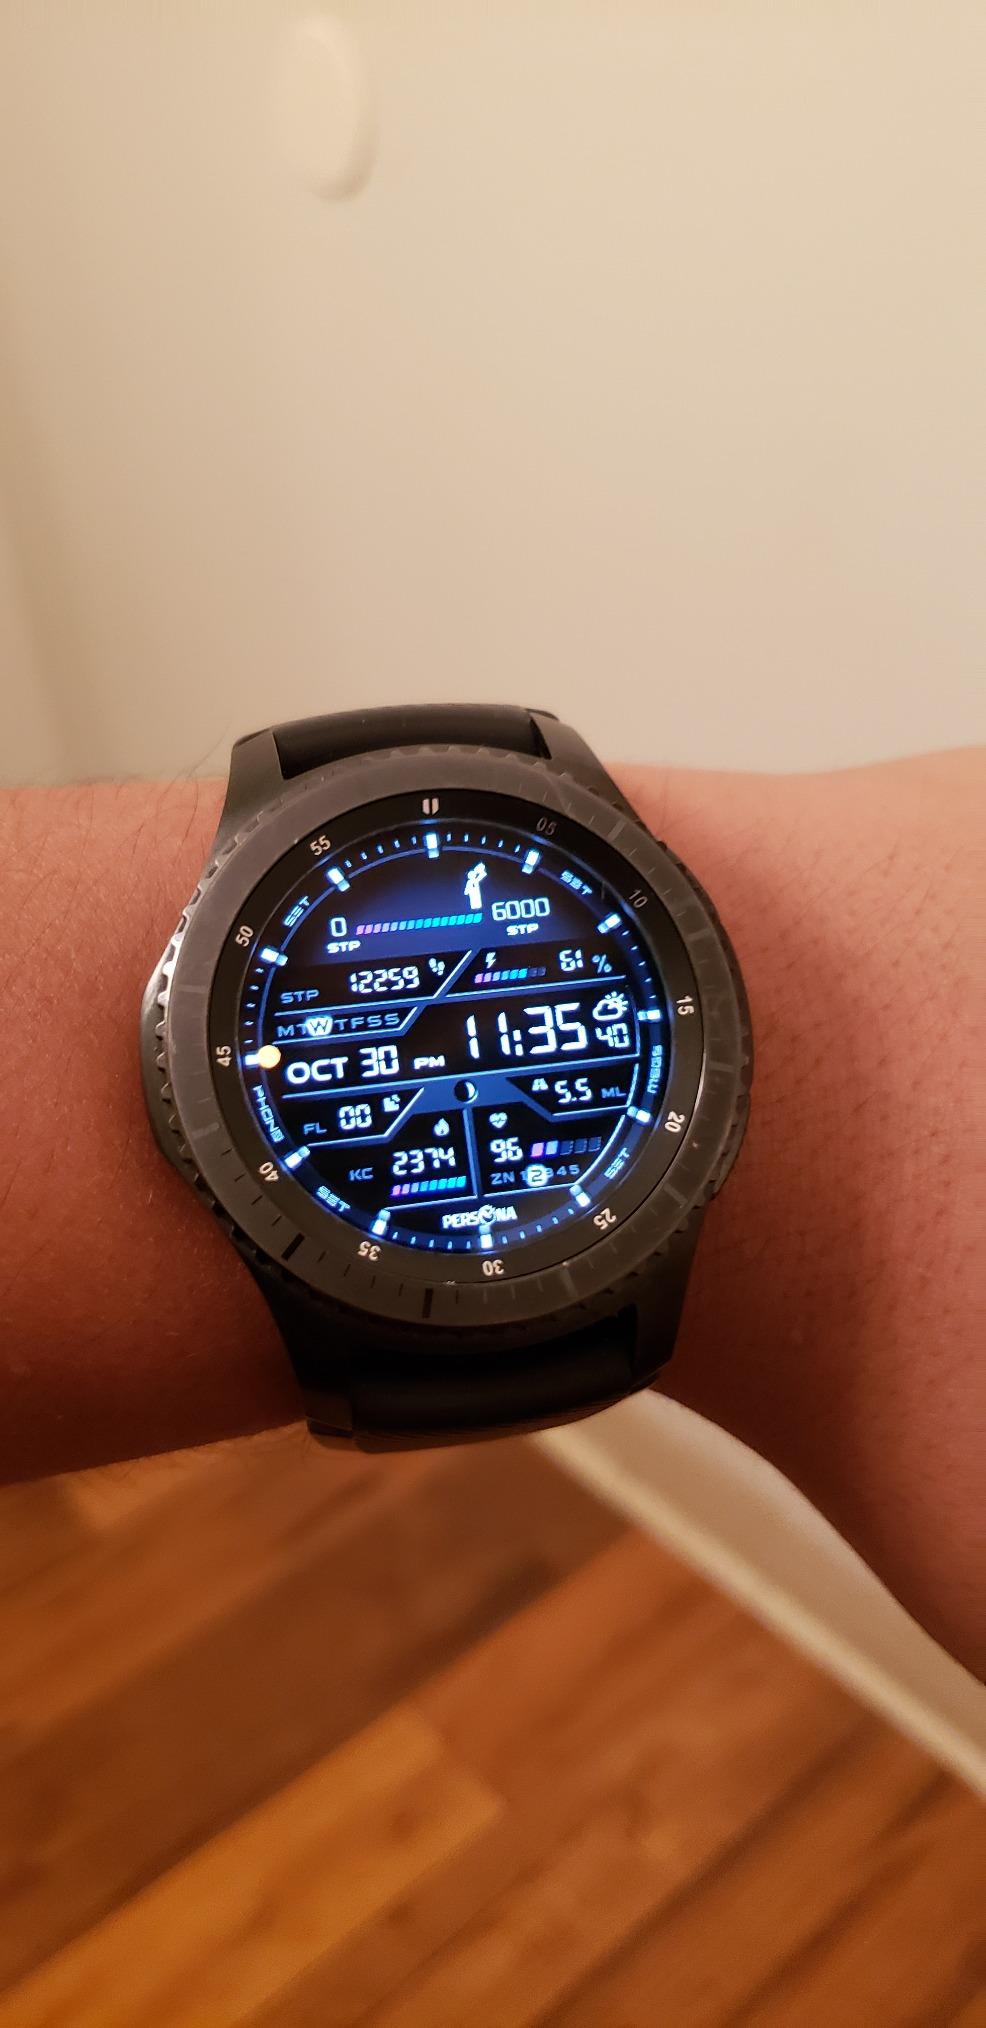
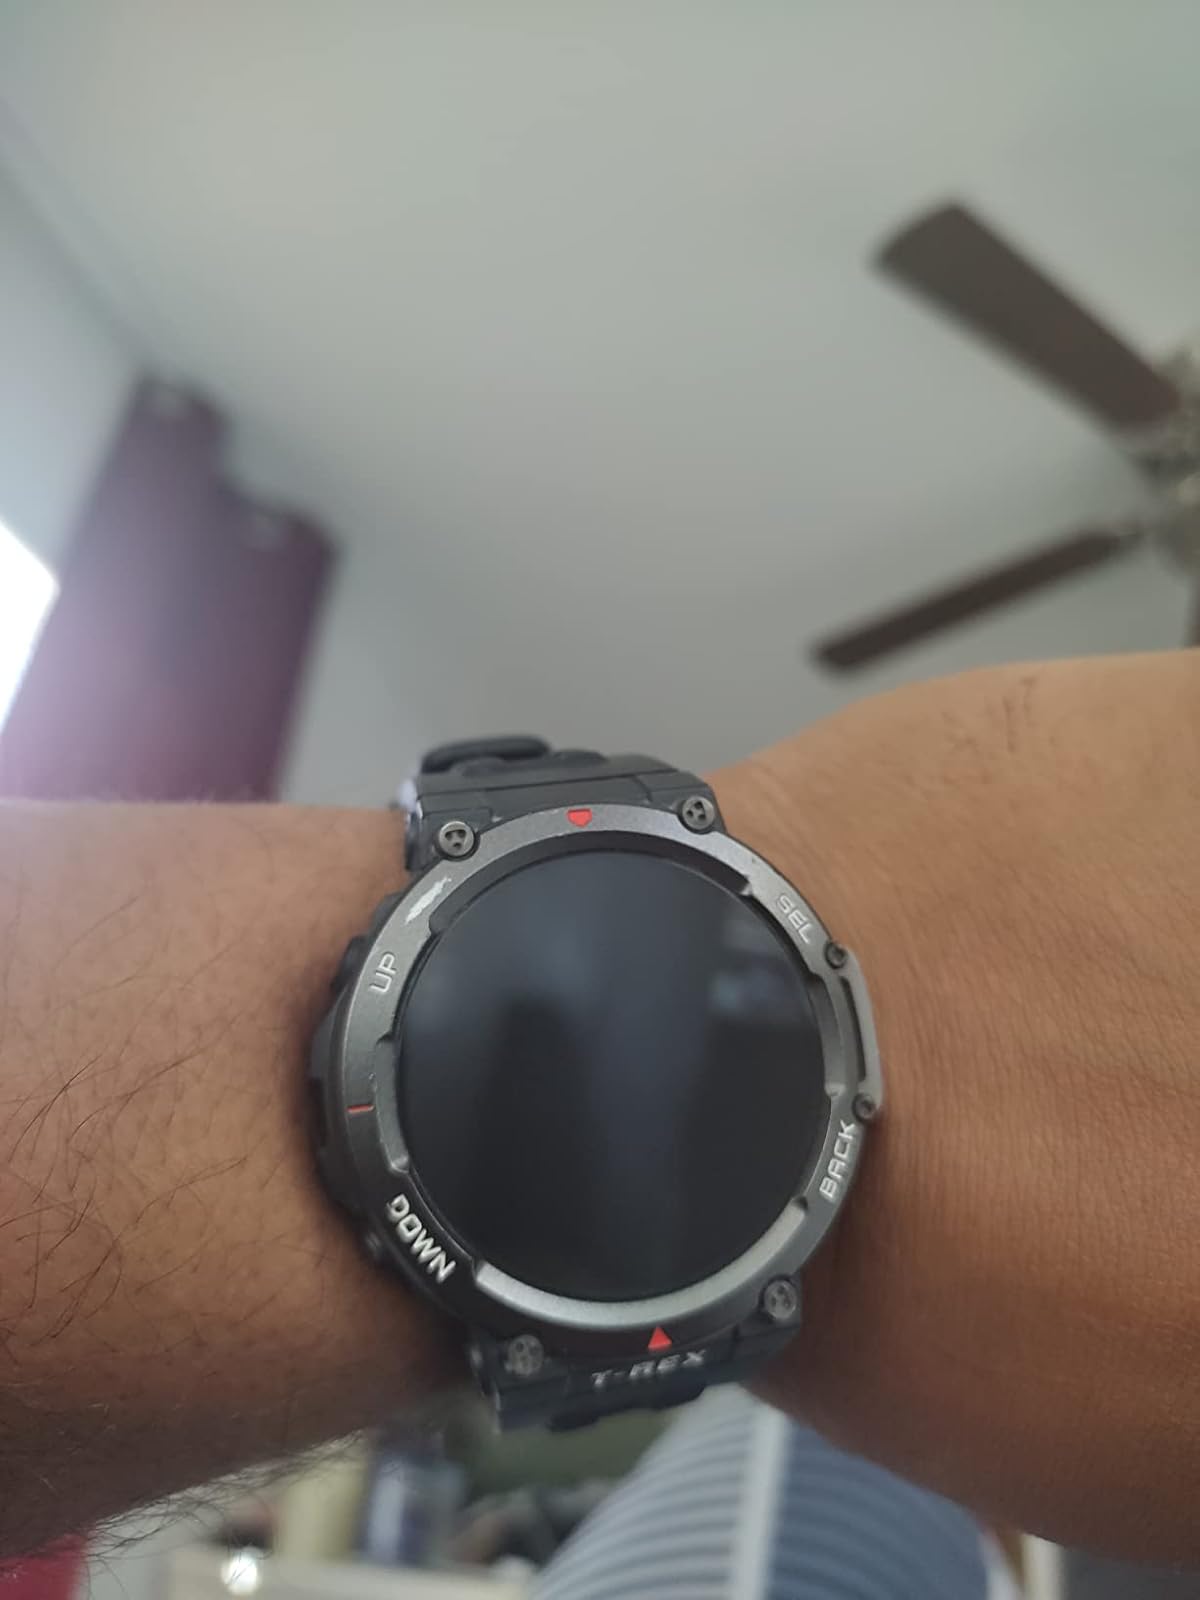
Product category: smartwatch
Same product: no